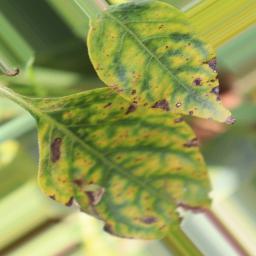
Label: nutritional